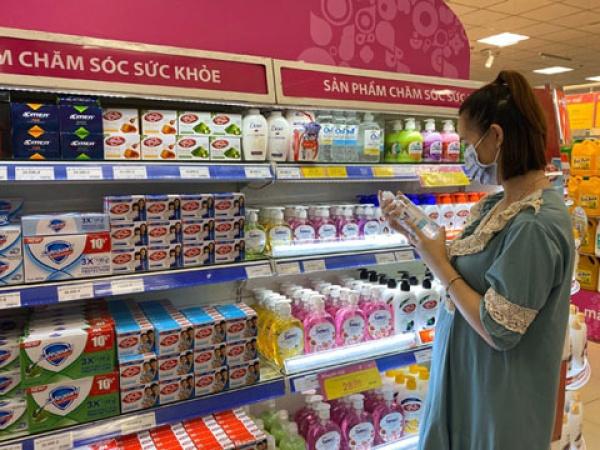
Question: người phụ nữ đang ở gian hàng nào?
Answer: gian hàng chăm sóc sức khỏe